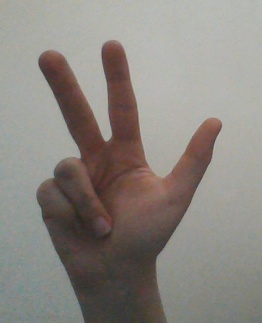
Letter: al